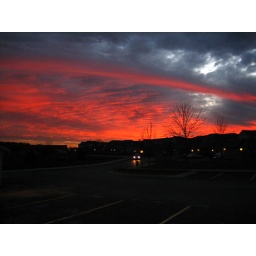
A very colorful sunset from my front door in West Lafayette, Indiana.